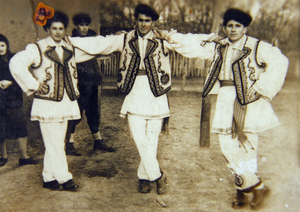
Groupe de danseurs traditionnels en 1958, village de Vintilești dans le județ de Brăila en Roumanie.